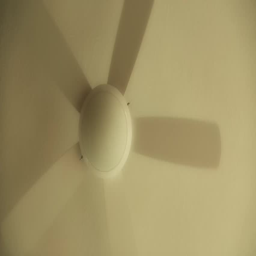
a ceiling fan in a house